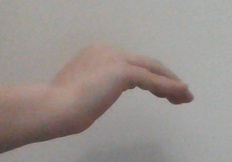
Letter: haa